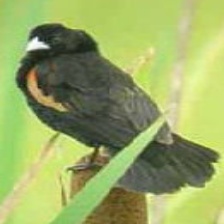
Species: FAN TAILED WIDOW
Scientific name: EUPLECTES AXILLARIS